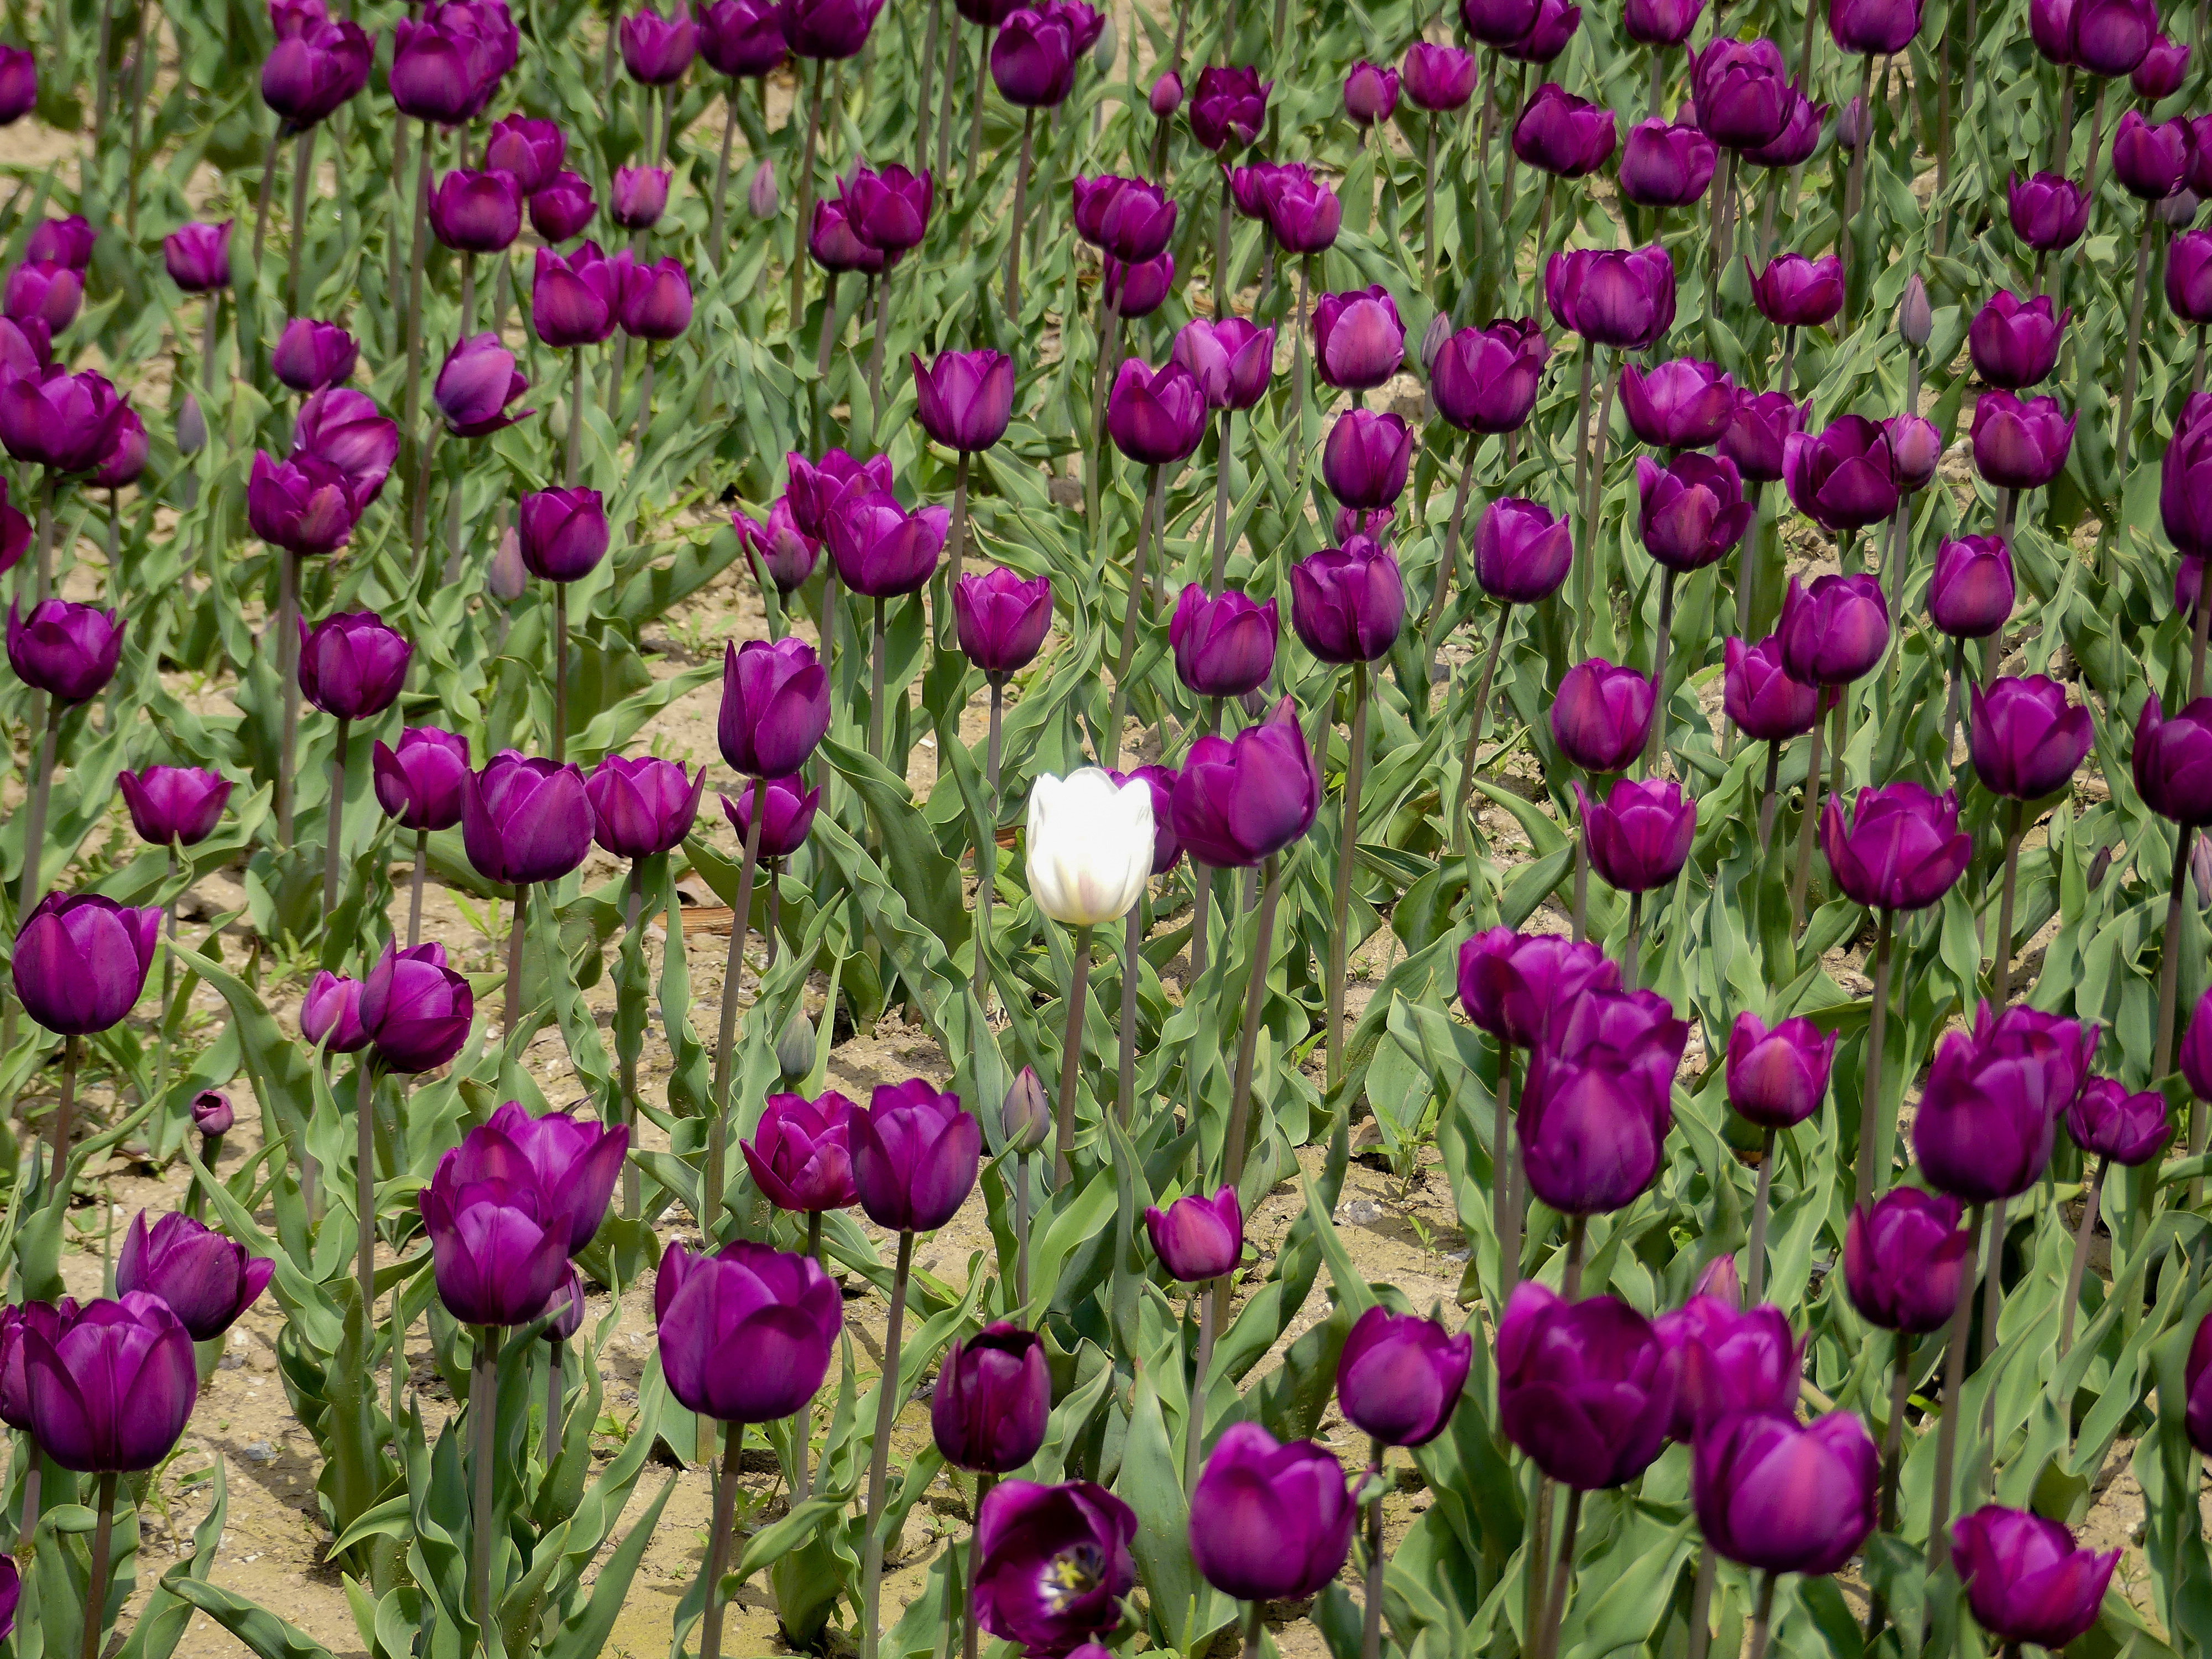
flower, flowering plant, plant, purple, magenta, petal, tulip, groundcover, botany, spring, lily family, wildflower, field, annual plant, bud, plantation, tulipa humilis, peony, pink family, perennial plant